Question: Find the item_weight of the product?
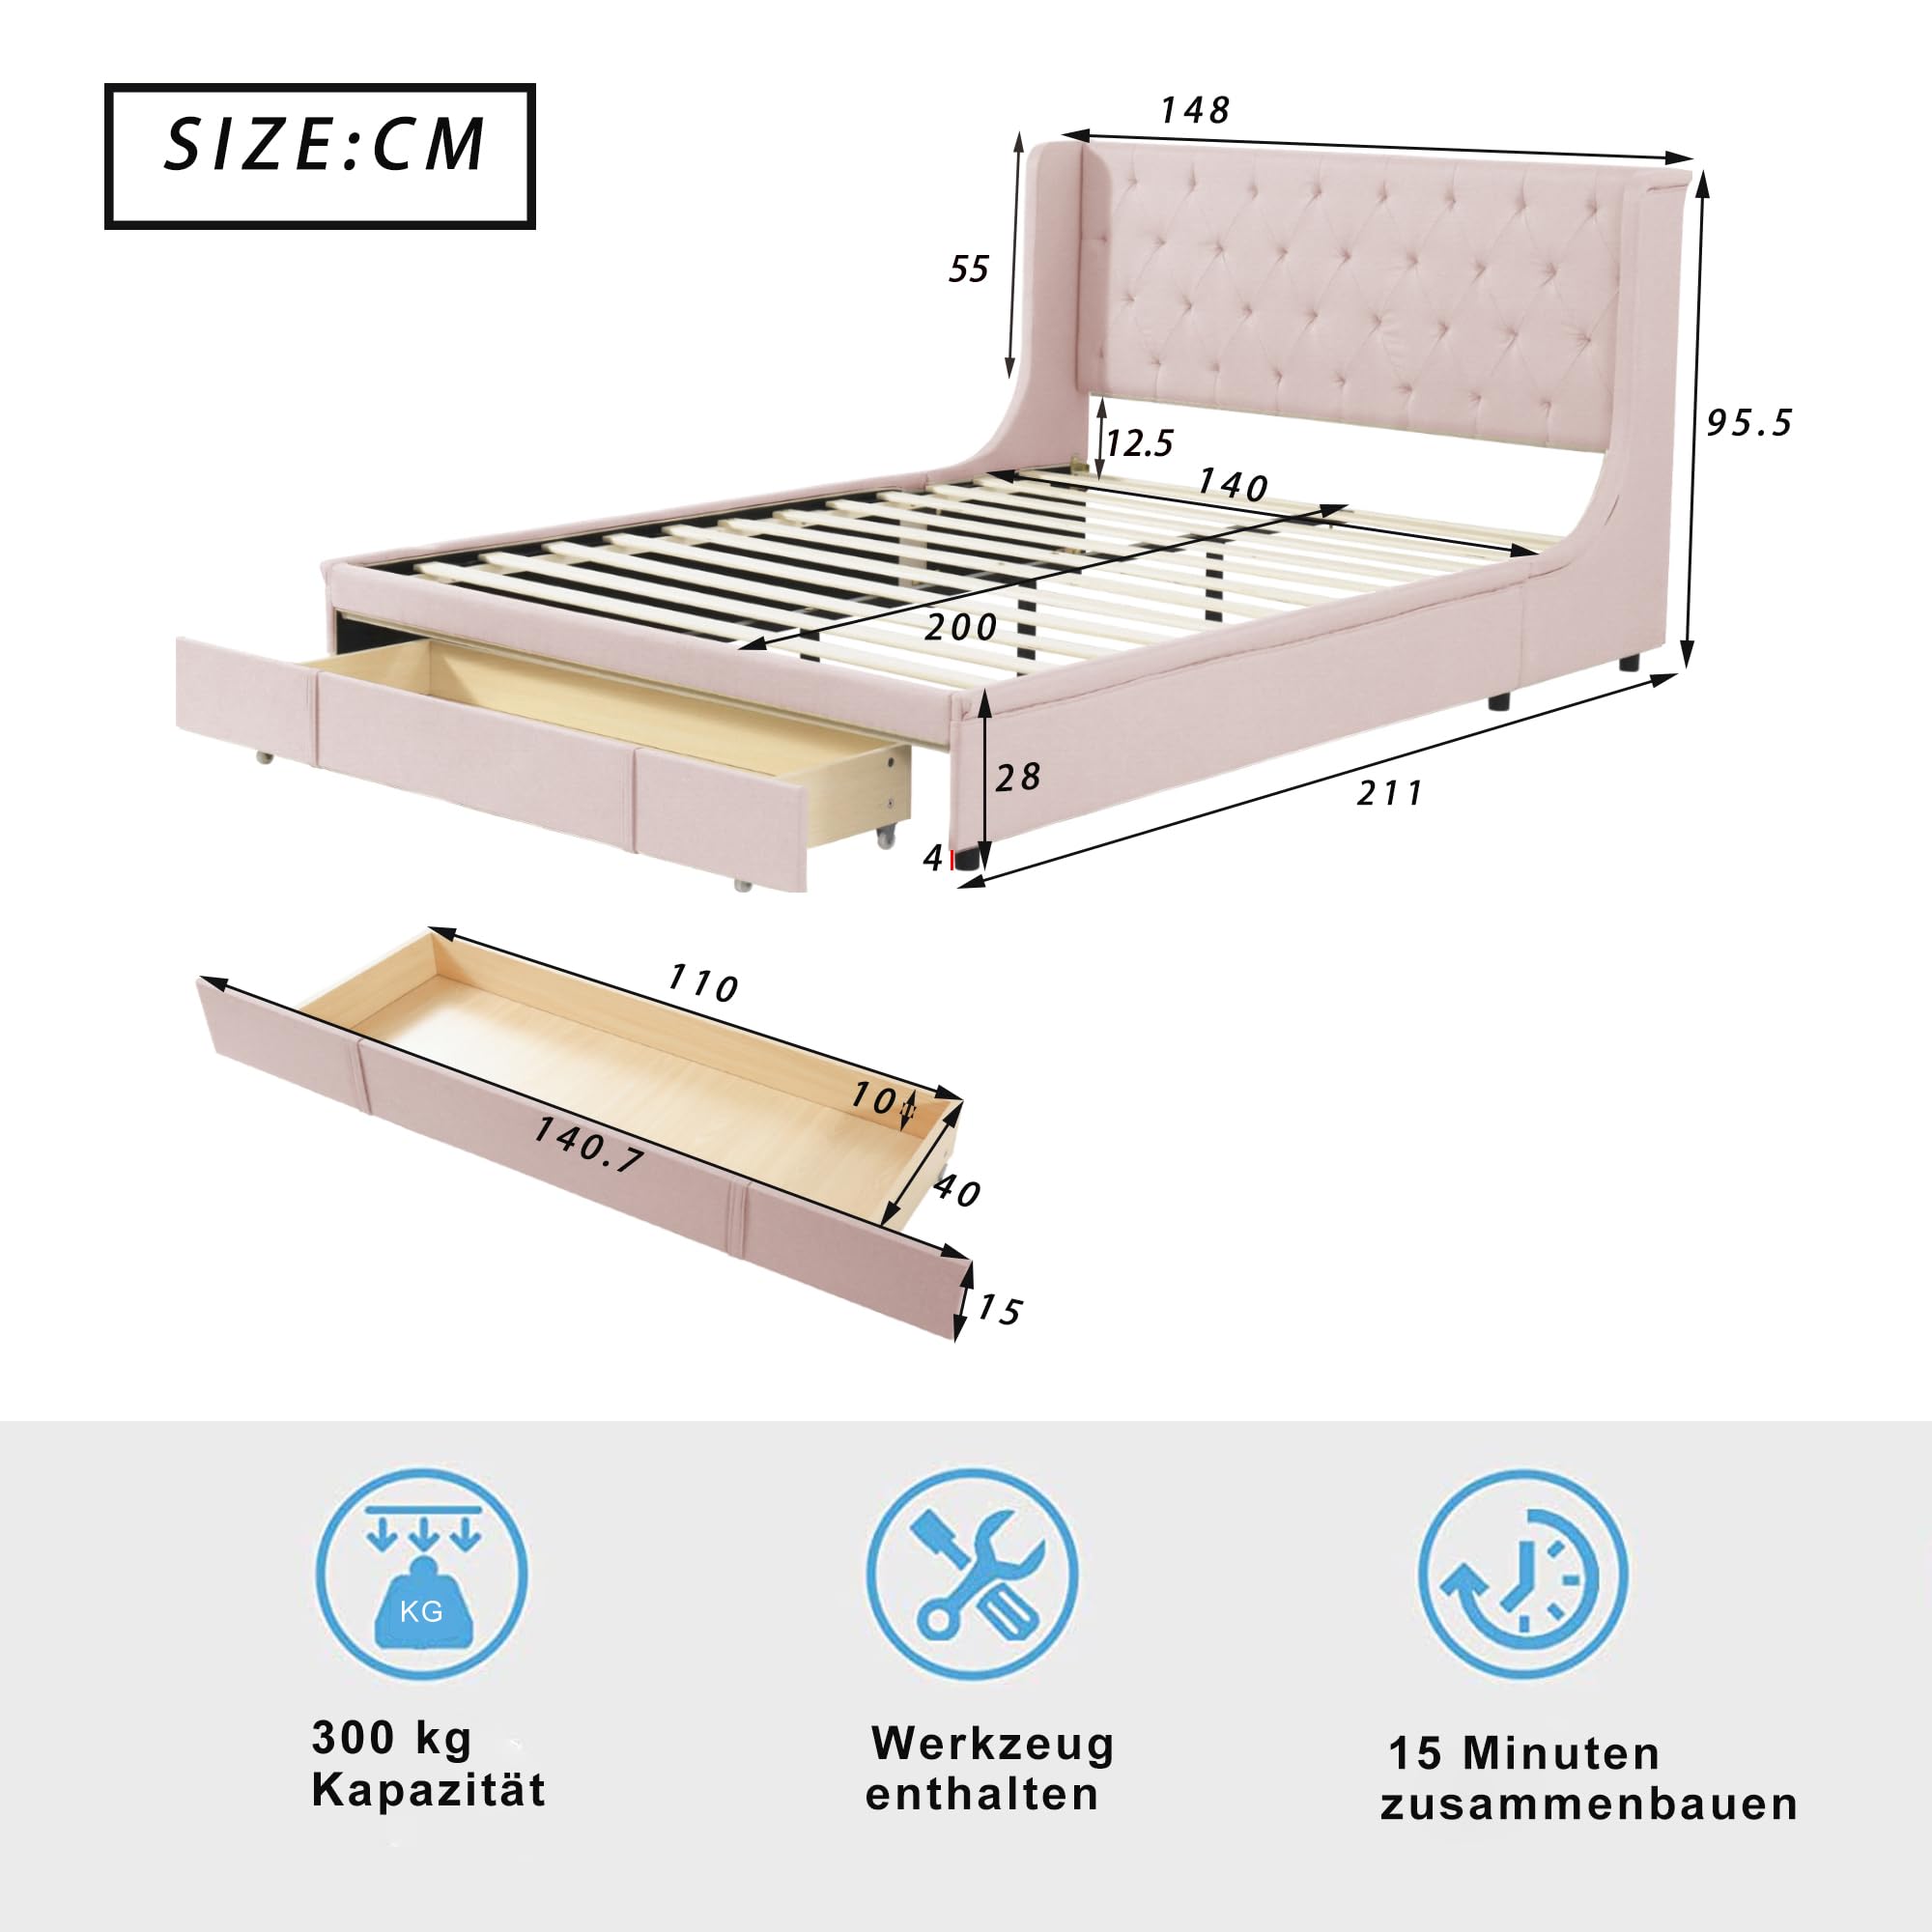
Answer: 300.0 kilogram